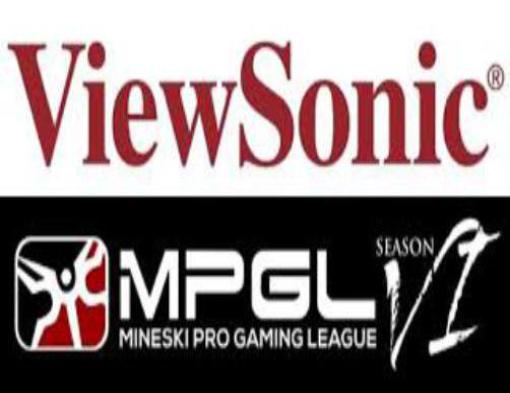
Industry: Electronic